Melisende, Queen of Jerusalem

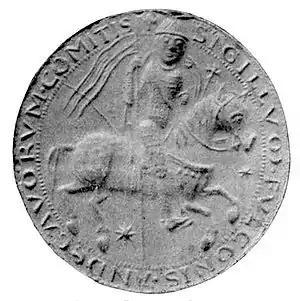
A medieval seal depicting a man on a horse

While the embassy was in Europe, Baldwin started associating Melisende with himself in official documents: in a charter from March 1129 she takes precedence as a witness over all the clergy, and in another, she again heads the list of witnesses and is explicitly called "daughter of the king and heir of the kingdom". According to Mayer, her official recognition was a condition imposed by Fulk before he would agree to a marriage contract and come to Jerusalem. He argues that Fulk saw a useful precedent in the formal recognition of Empress Matilda, who married Fulk's son Geoffrey Plantagenet in June 1128, as the heir presumptive to her father, King Henry I of England.